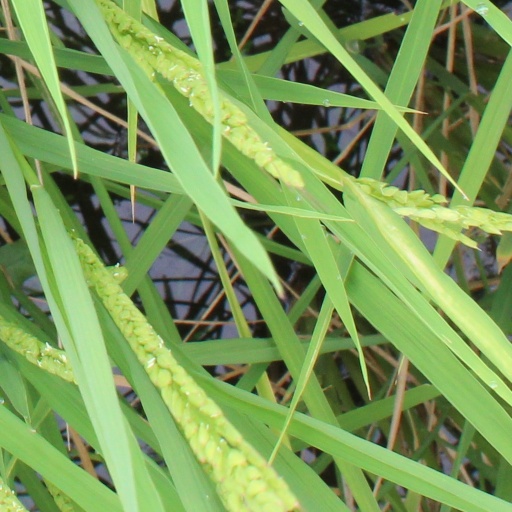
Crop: rice